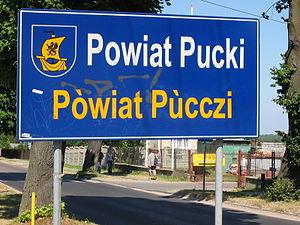
La Poméranie est une région côtière au sud de la mer Baltique dans le nord-ouest de la Pologne et le nord-est de l'Allemagne. Elle comprend les estuaires de la Vistule et de l'Oder atteignant la rivière Recknitz à l'ouest et s'étend sur environ 200 kilomètres à l'intérieur des terres. La limite orientale fait l'objet de plusieurs interprétations dans la terminologie polonaise et allemande : en Pologne, la Poméranie orientale correspond au territoire le long de la baie de Gdańsk jusqu’à la Pomésanie sur la rive droite de la Vistule, alors que les termes allemands de la Poméranie antérieure et postérieure se réfèrent à l'ancienne duché de Poméranie et à la province de Poméranie au sein de l'État de Prusse.
La signalisation bilingue consiste en la représentation sur un même panneau de signalisation d'inscriptions en deux langues ou plus. Son utilisation est réglementairement réservée à des situations locales où est en vigueur le bilinguisme administratif ou bien où il existe un important trafic touristique ou commercial ; on en trouve parfois aussi dans les quartiers où la proportion d'immigrés originaires d'une même zone linguistique est élevée. Dans un sens plus extensif, elle inclut, dans les régions où coexistent des langues transcrites en alphabets non latins, la translittération des toponymes et l'éventuelle traduction des textes complémentaires. La tendance générale est plutôt de remplacer les informations qui devraient être fournies en plusieurs langues par des symboles et des pictogrammes standardisés au niveau international et représentatifs du contenu de l'information. L'emploi de la signalisation bilingue est sans doute le principal instrument symbolique de perception et d'institutionnalisation de la réalité bilingue d'un territoire.
Le cachoube ou kachoube est une langue du groupe slave de la famille des langues indo-européennes. Le mot cachoube vient de kassub qui désigne un manteau que portaient les Cachoubes.